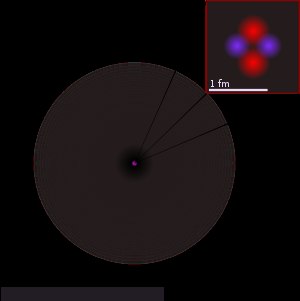
Atomteori
Den nuværende teoretiske model for atomet involverer en tæt kerne med en sandsynlighedsbaseret "sky" af elektroner.
I kemi og fysik er atomteori en videnskabelig teori om stofs egenskaber, der siger, at stof består af diskrete enheder kaldet atomer. Den begyndte som et filosofisk koncept i Oldtidens Grækenland, og blev en del af den moderne naturvidenskab i begyndelsen af 1800-tallet, da opdagelser inden for kemi viste, at stof virkeligt opførte sig som om, at det bestod af atomer.